Campus of Stony Brook University

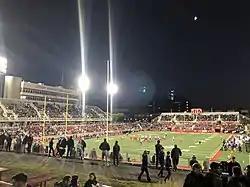
Kenneth P. LaValle Stadium

The Earth and Space Sciences Building is home to the Department of Geosciences. It opened in 1967 and was designed by the IBI Group – Gruzen Samton architectural firm. It has a concrete facade of the béton brut style, and the building has been described as brutalist and modernist. The building was also the home of the Museum of Long Island Natural Sciences, which has hundreds of geological specimens, preserved Long Island sea and wildlife and Native American artifacts. The program was eliminated by 2017. The building is four stories tall and contains a rooftop astronomy observatory.